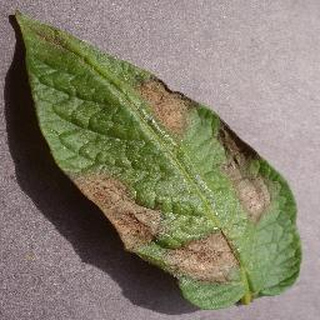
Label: potato_late_blight